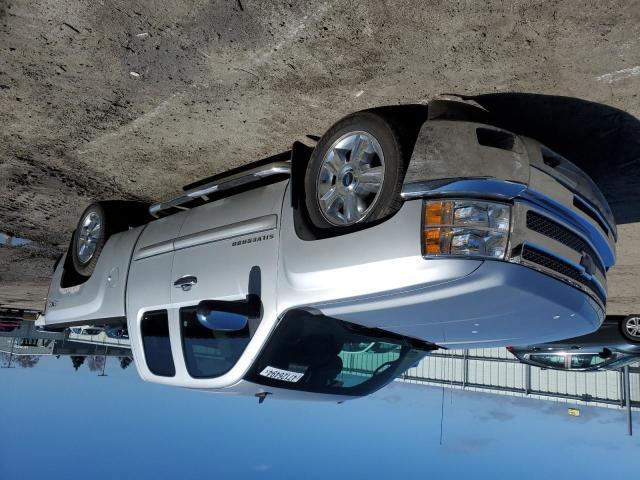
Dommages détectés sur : plaque d'immatriculation avant, capot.
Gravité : majeur